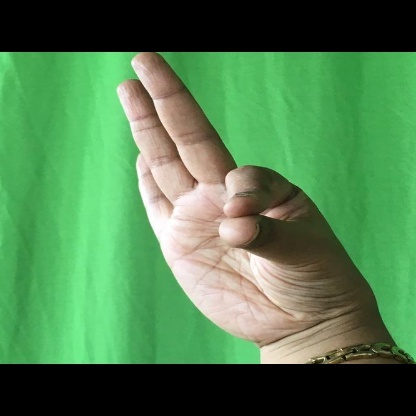
Mudra: Hamsasyam